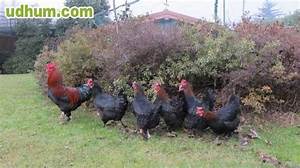
Label: chicken